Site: brandenburg
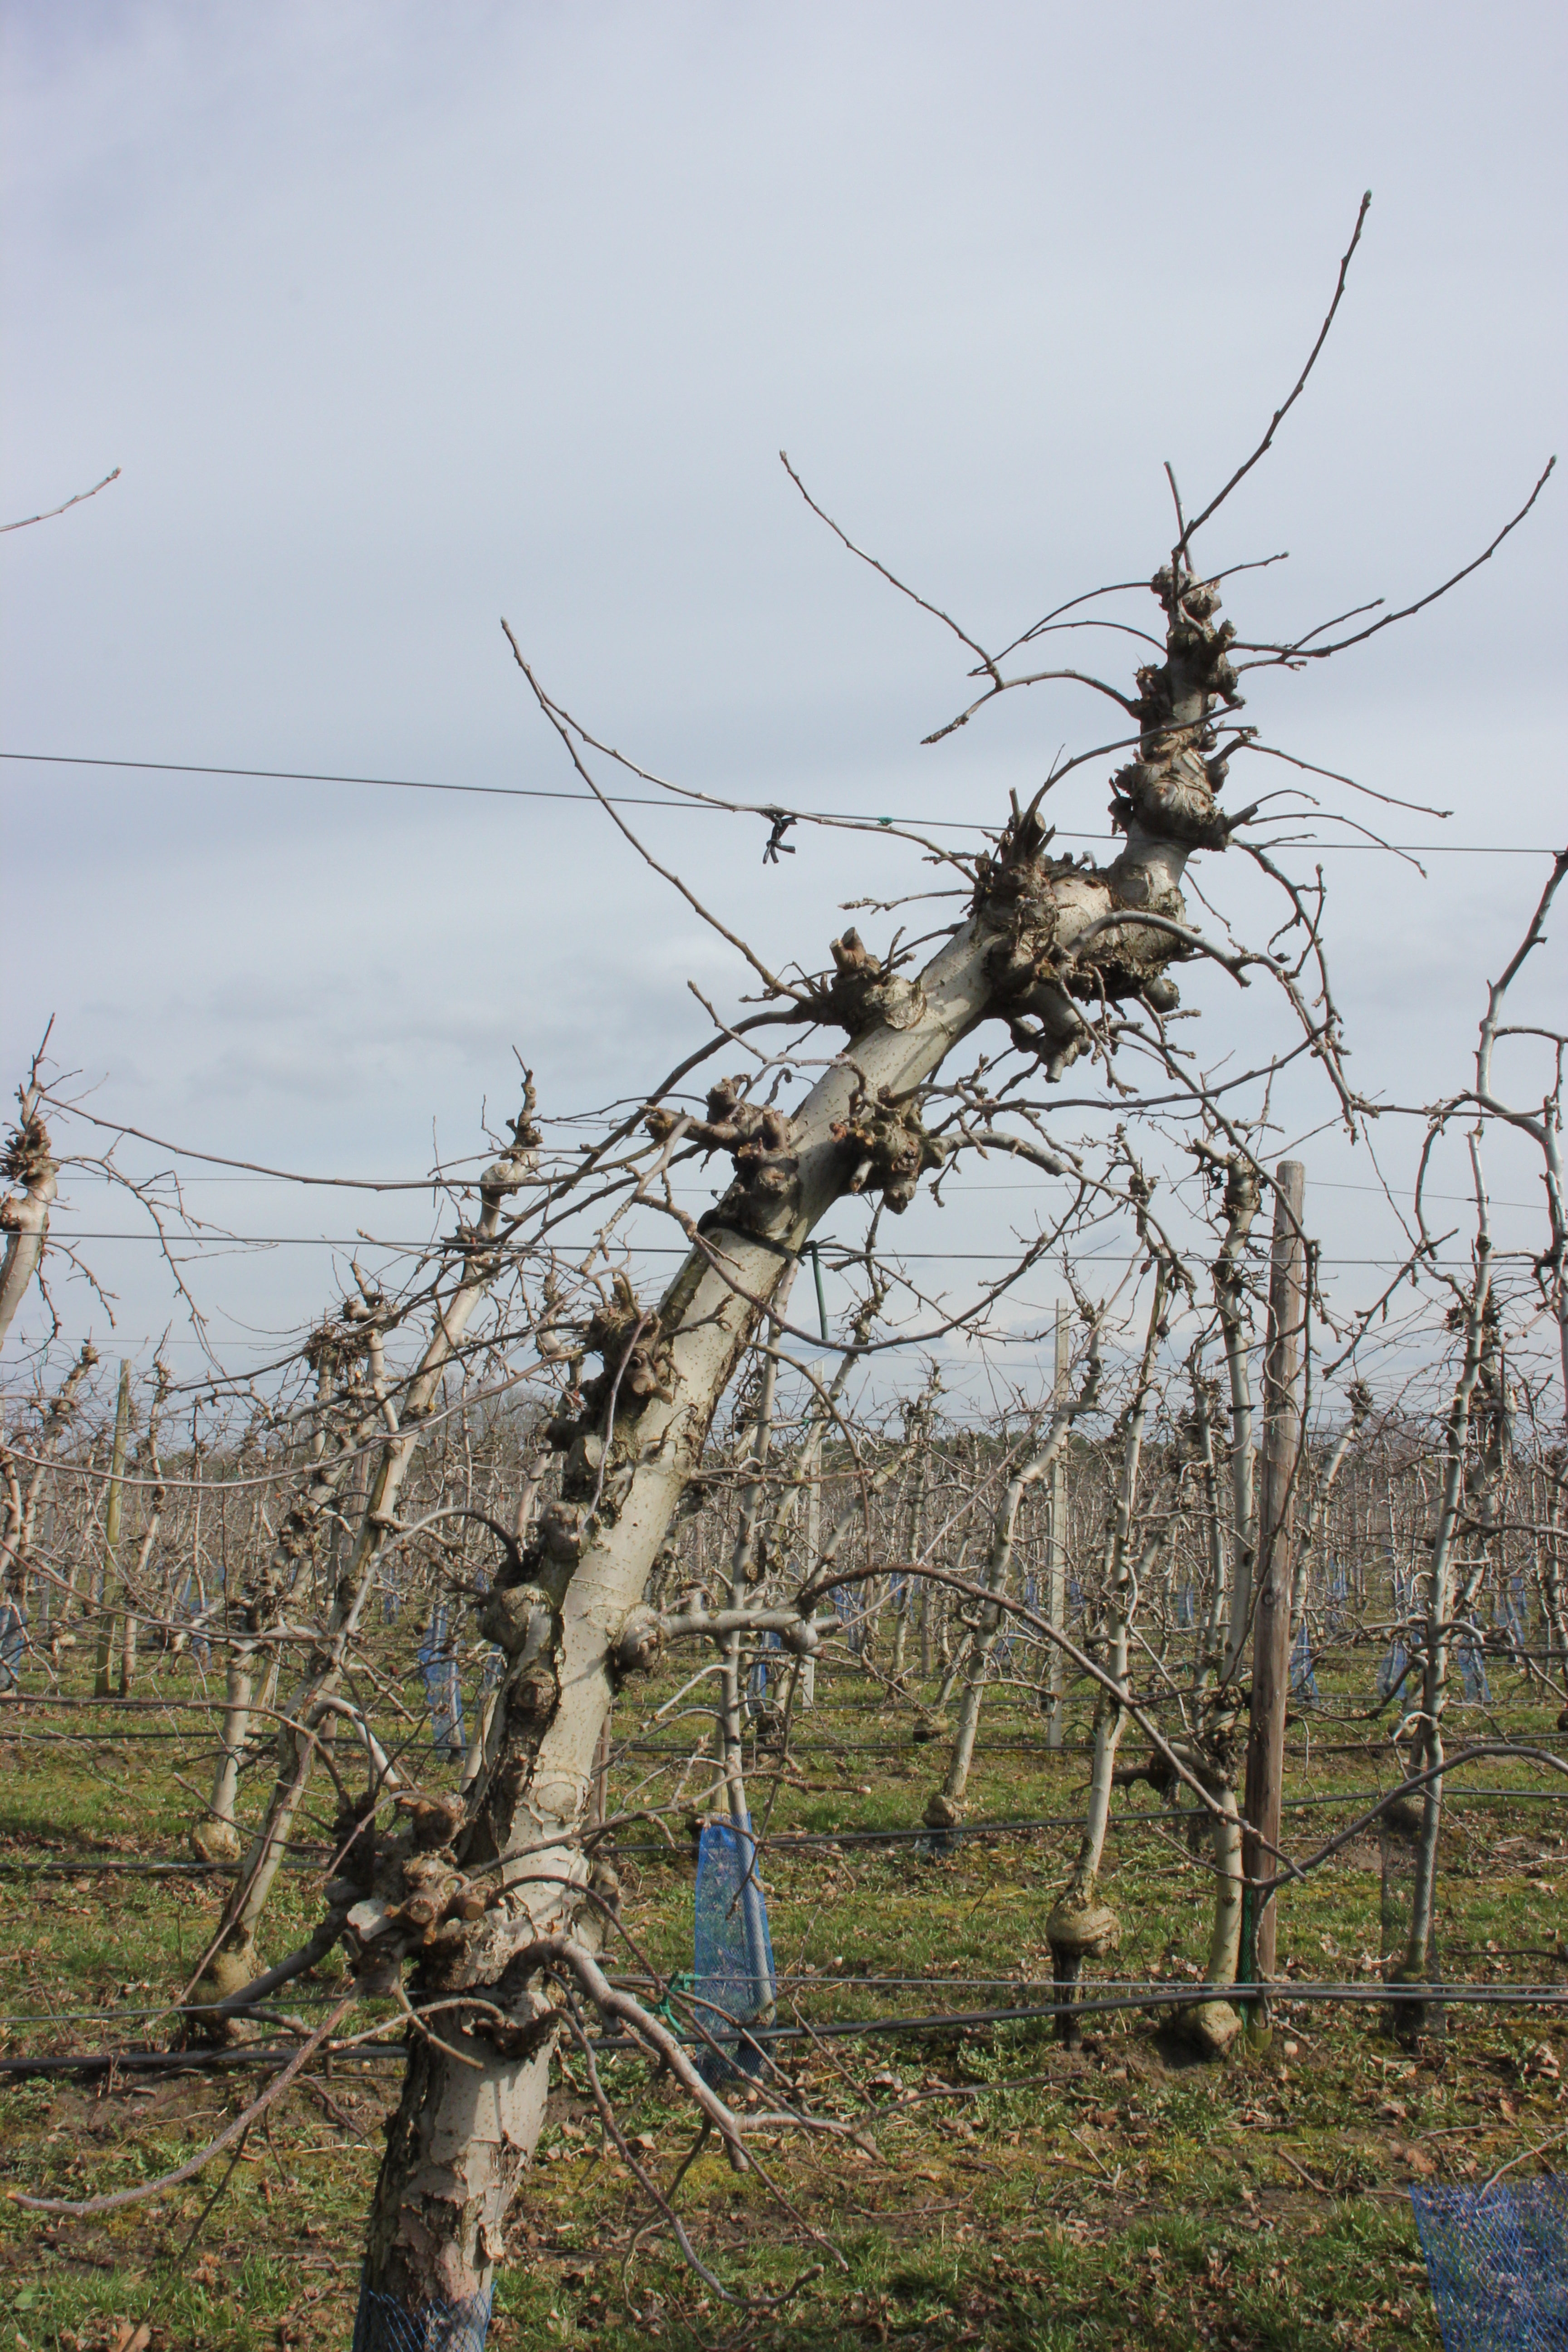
Growth stage (BBCH 01): Bud development